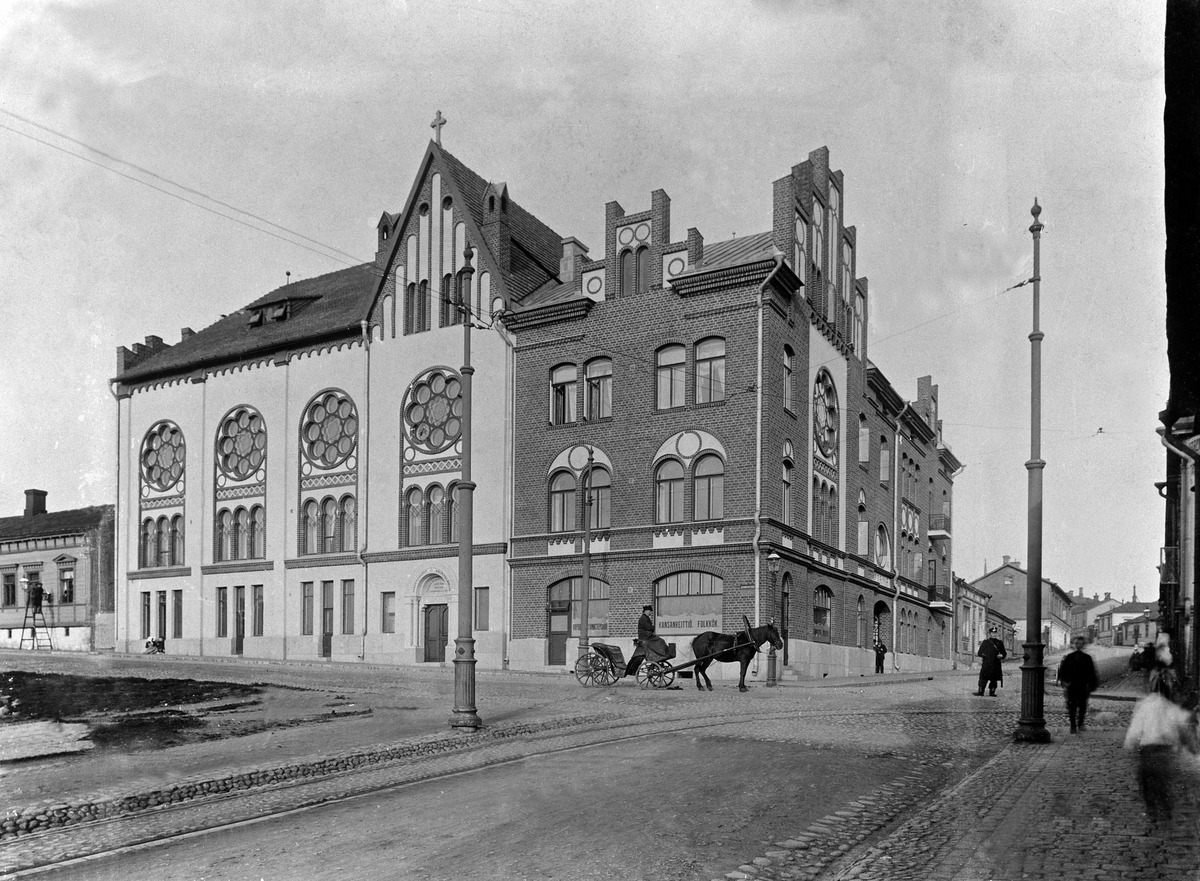
Perämiehenkatu 13
sisällön kuvaus: Perämiehenkatu 13. - Merimiehenkatu 43.  Helsingin Kaupunkilähetyksen Betania-rakennus. mustavalkoinen
Kuvaaja: Ovesén, Ernst, valokuvaaja
Ajankohta: kuvausaika 1904
Paikka: Suomi, Uusimaa, Helsinki, Punavuori Helsinki, Perämiehenkatu 13.  Merimiehenkatu 43
Aiheet: Helsingin Kaupunkilähetys ry, uskonnolliset yhteisöt, hevosajoneuvot